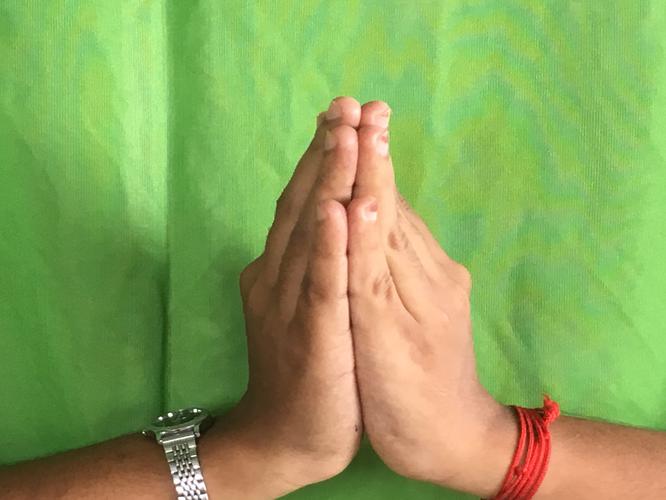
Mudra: Anjali
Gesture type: double_hand